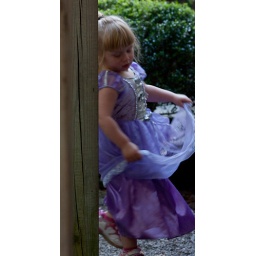
This little girl was dancing so much in the pub she was getting dizzy - very cute